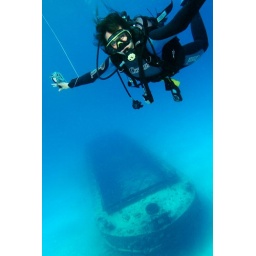
like flying a parachute under water